Artik

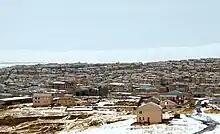
Winter in Artik, March 2009

Artik is situated at the northwestern foot of Mount Aragats within the Shirak Plain, at a height of 1,859 metres above sea level, at a 27 km road distance southeast of the provincial centre Gyumri. The capital Yerevan is located at a 67 km road distance southeast of Artik.